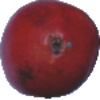
Label: Pomegranate 1